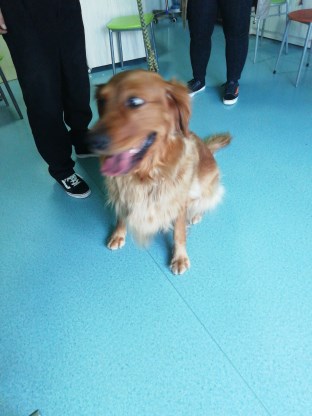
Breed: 5355-n000126-golden_retriever